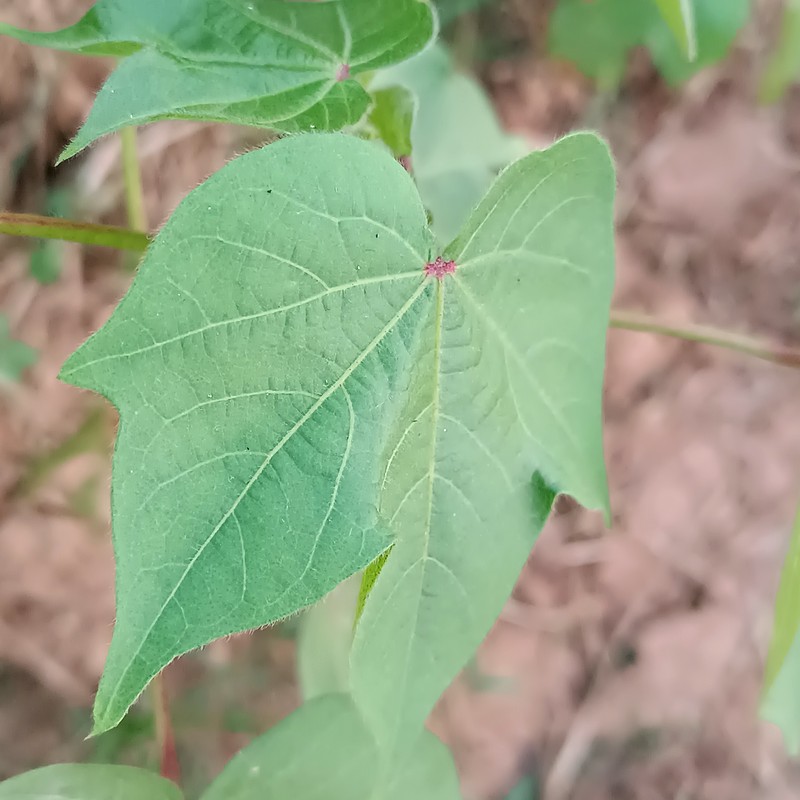
Label: Healthy Leaf